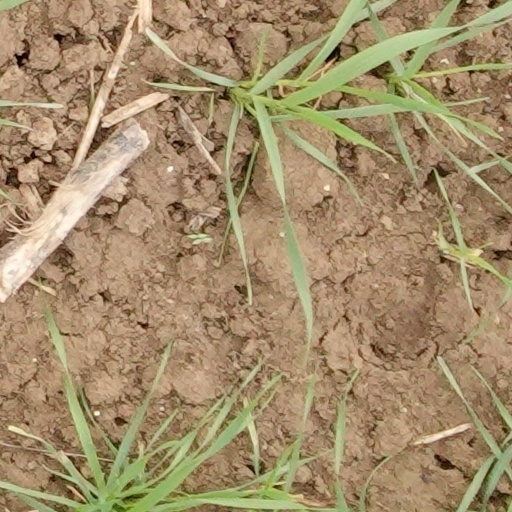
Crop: wheat